Contarex

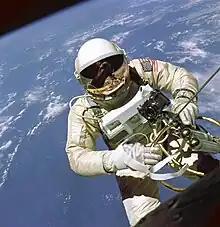
Ed White during June 1965 EVA with Contarex camera

There is a prominent wheel for the photographer's right index finger, on the top corner of the lens mount escutcheon, which controls aperture. This detail was reminiscent of the focusing wheel on pre-war Contax rangefinder cameras, and was carried throughout the Contarex SLR line. Shutter speeds are controlled by a dial coaxial with and at the base of the film winding lever / exposure counter / shutter release button at the photographer's right hand.